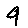
Label: 9